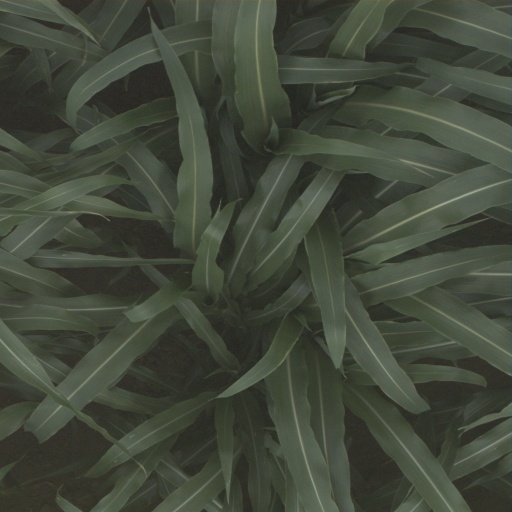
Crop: sorghum